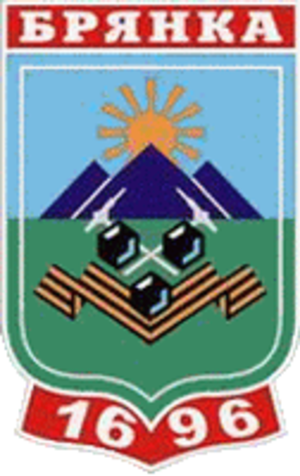
Brianka est une ville minière de l'oblast de Louhansk, en Ukraine. Sa population s'élevait à 47 512 habitants en 2013.